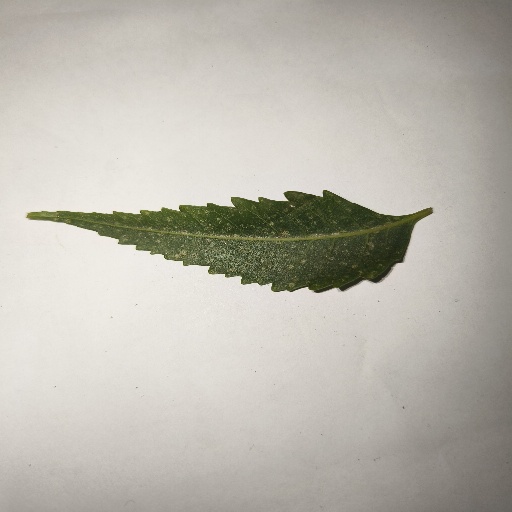
Species: Neem
Leaf condition: Powdery Mildew